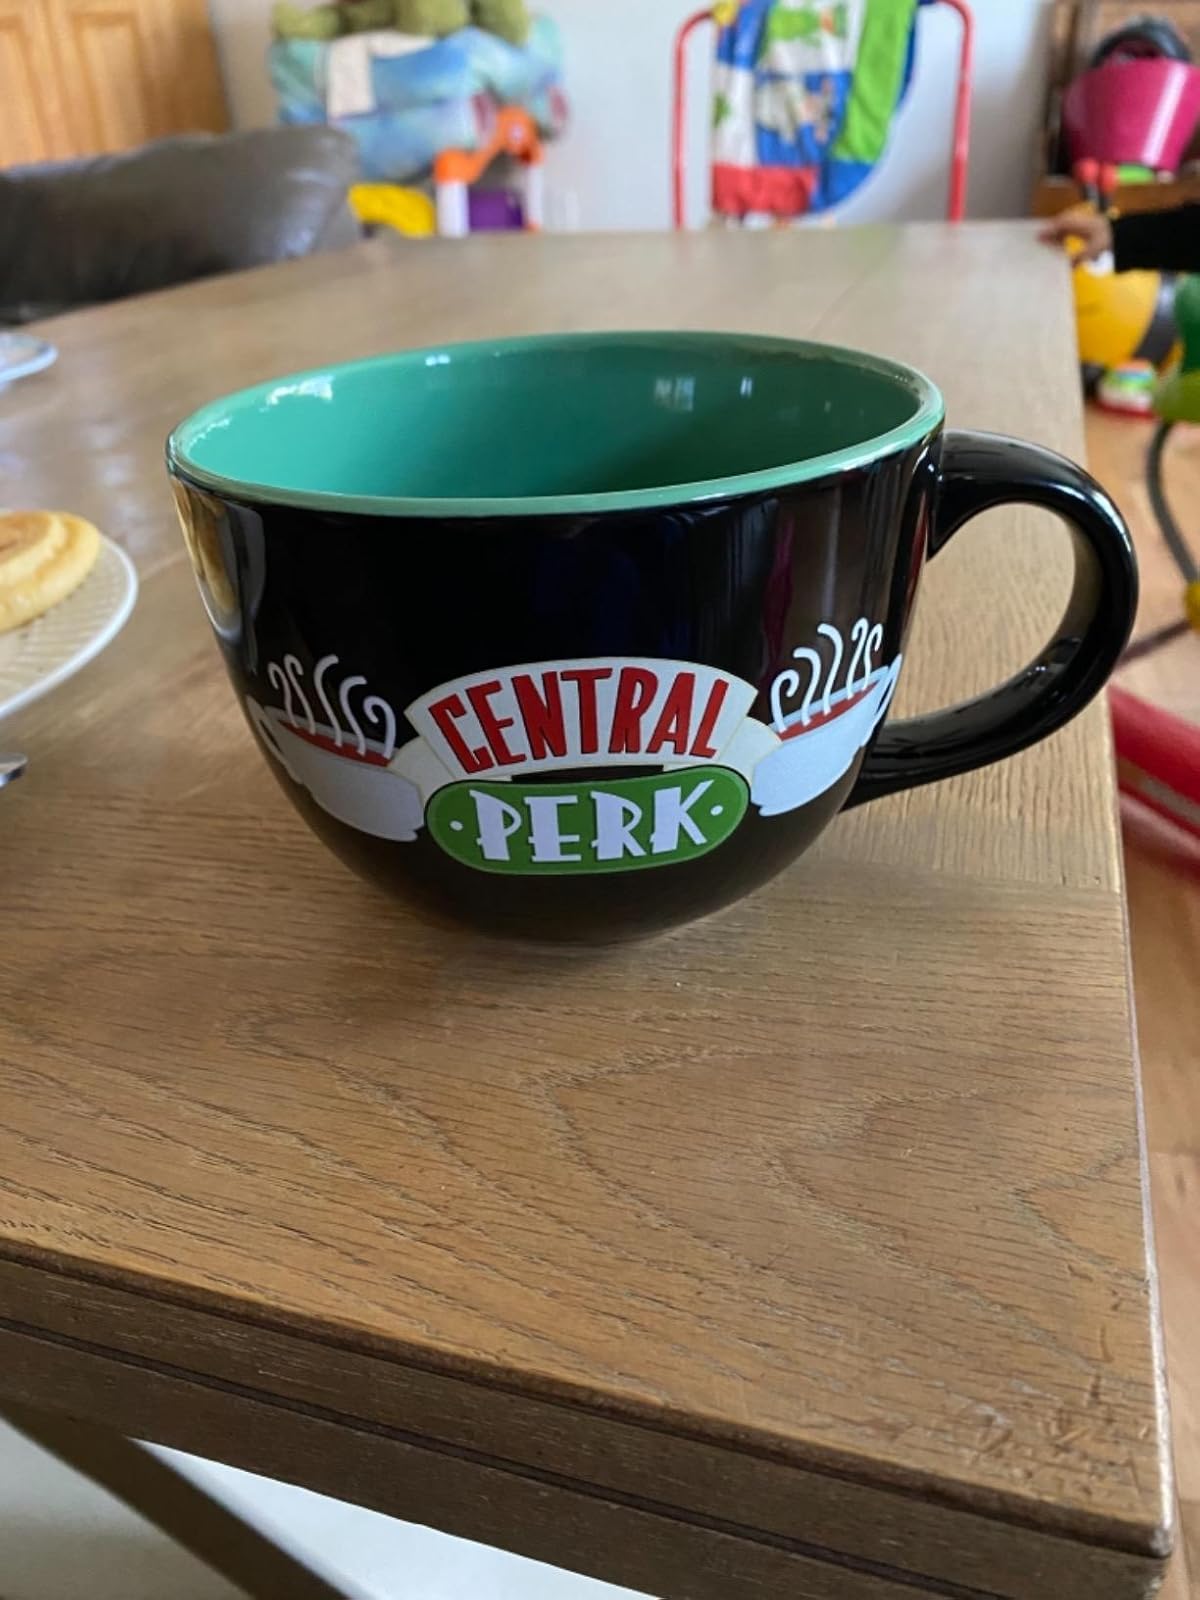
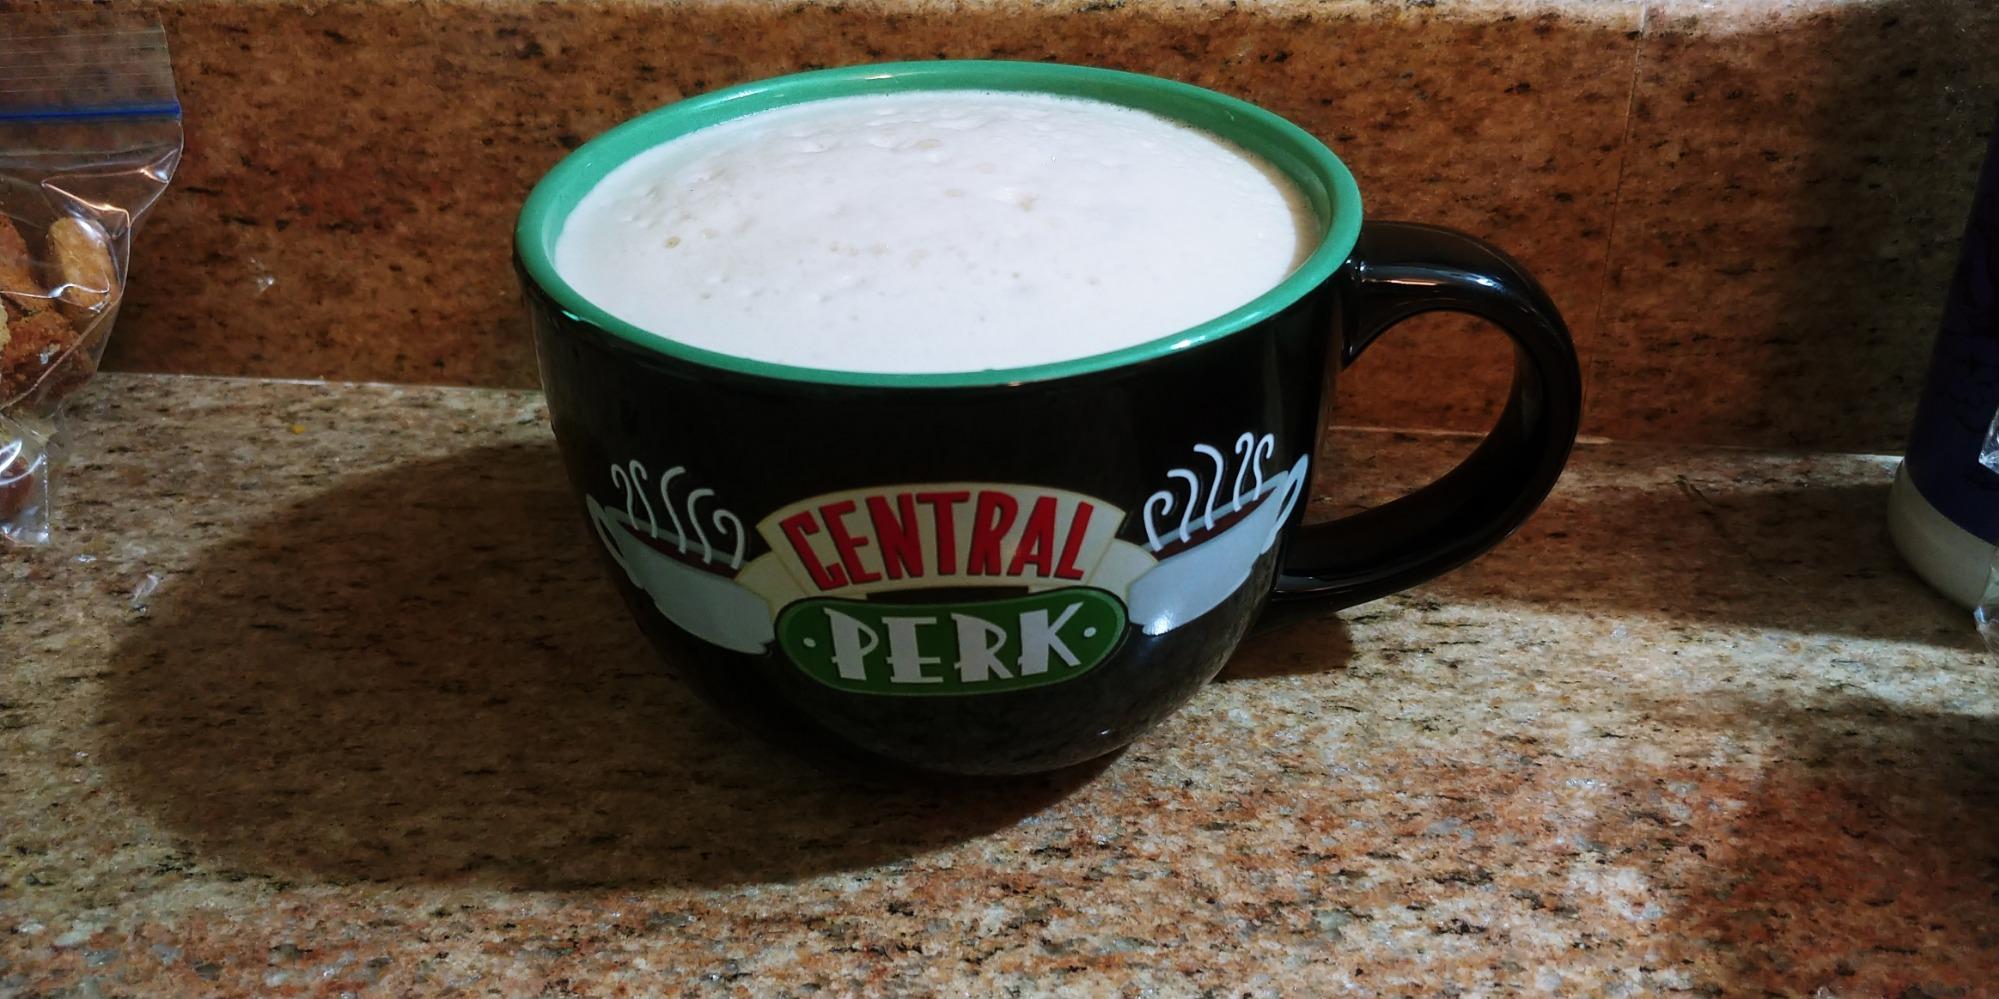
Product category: items_mug
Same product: yes